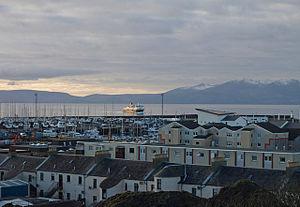
Ardrossan est une ville du North Ayrshire, sur la côte sud-ouest de l'Écosse. Le nom « Ardrossan » décrit sa position géographique : d'origine gaélique, il signifie « la hauteur du petit promontoire ». Ardrossan est devenue une cité dortoir aisée, comptant environ 11 000 habitants. Avec deux villes voisines, Saltcoats et Stevenston, elle forme une entité appelée les « Three Towns ».